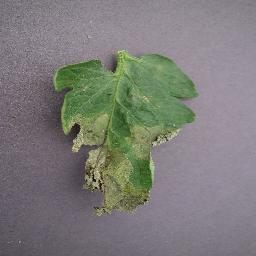
Label: Tomato___Late_blight